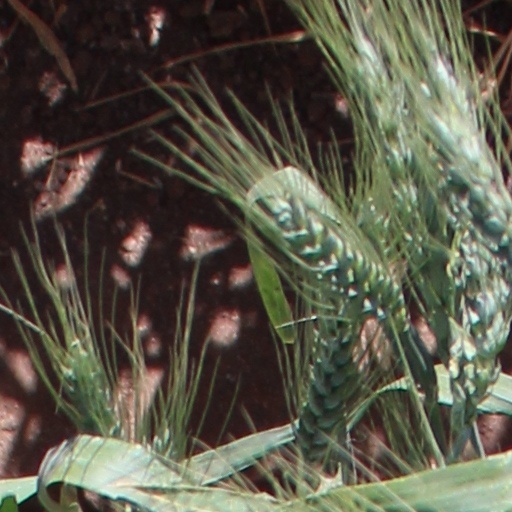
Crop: wheat